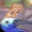
Label: bird